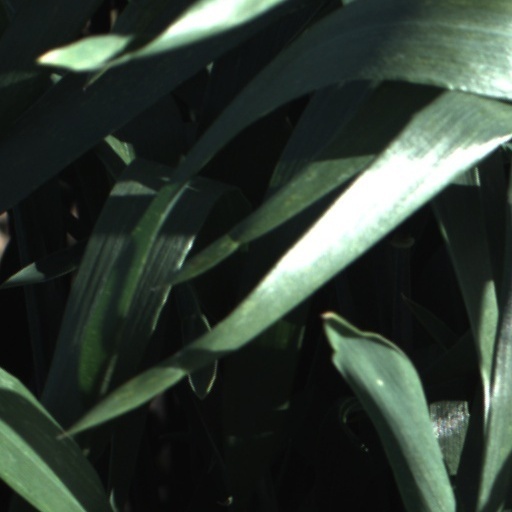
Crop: wheat